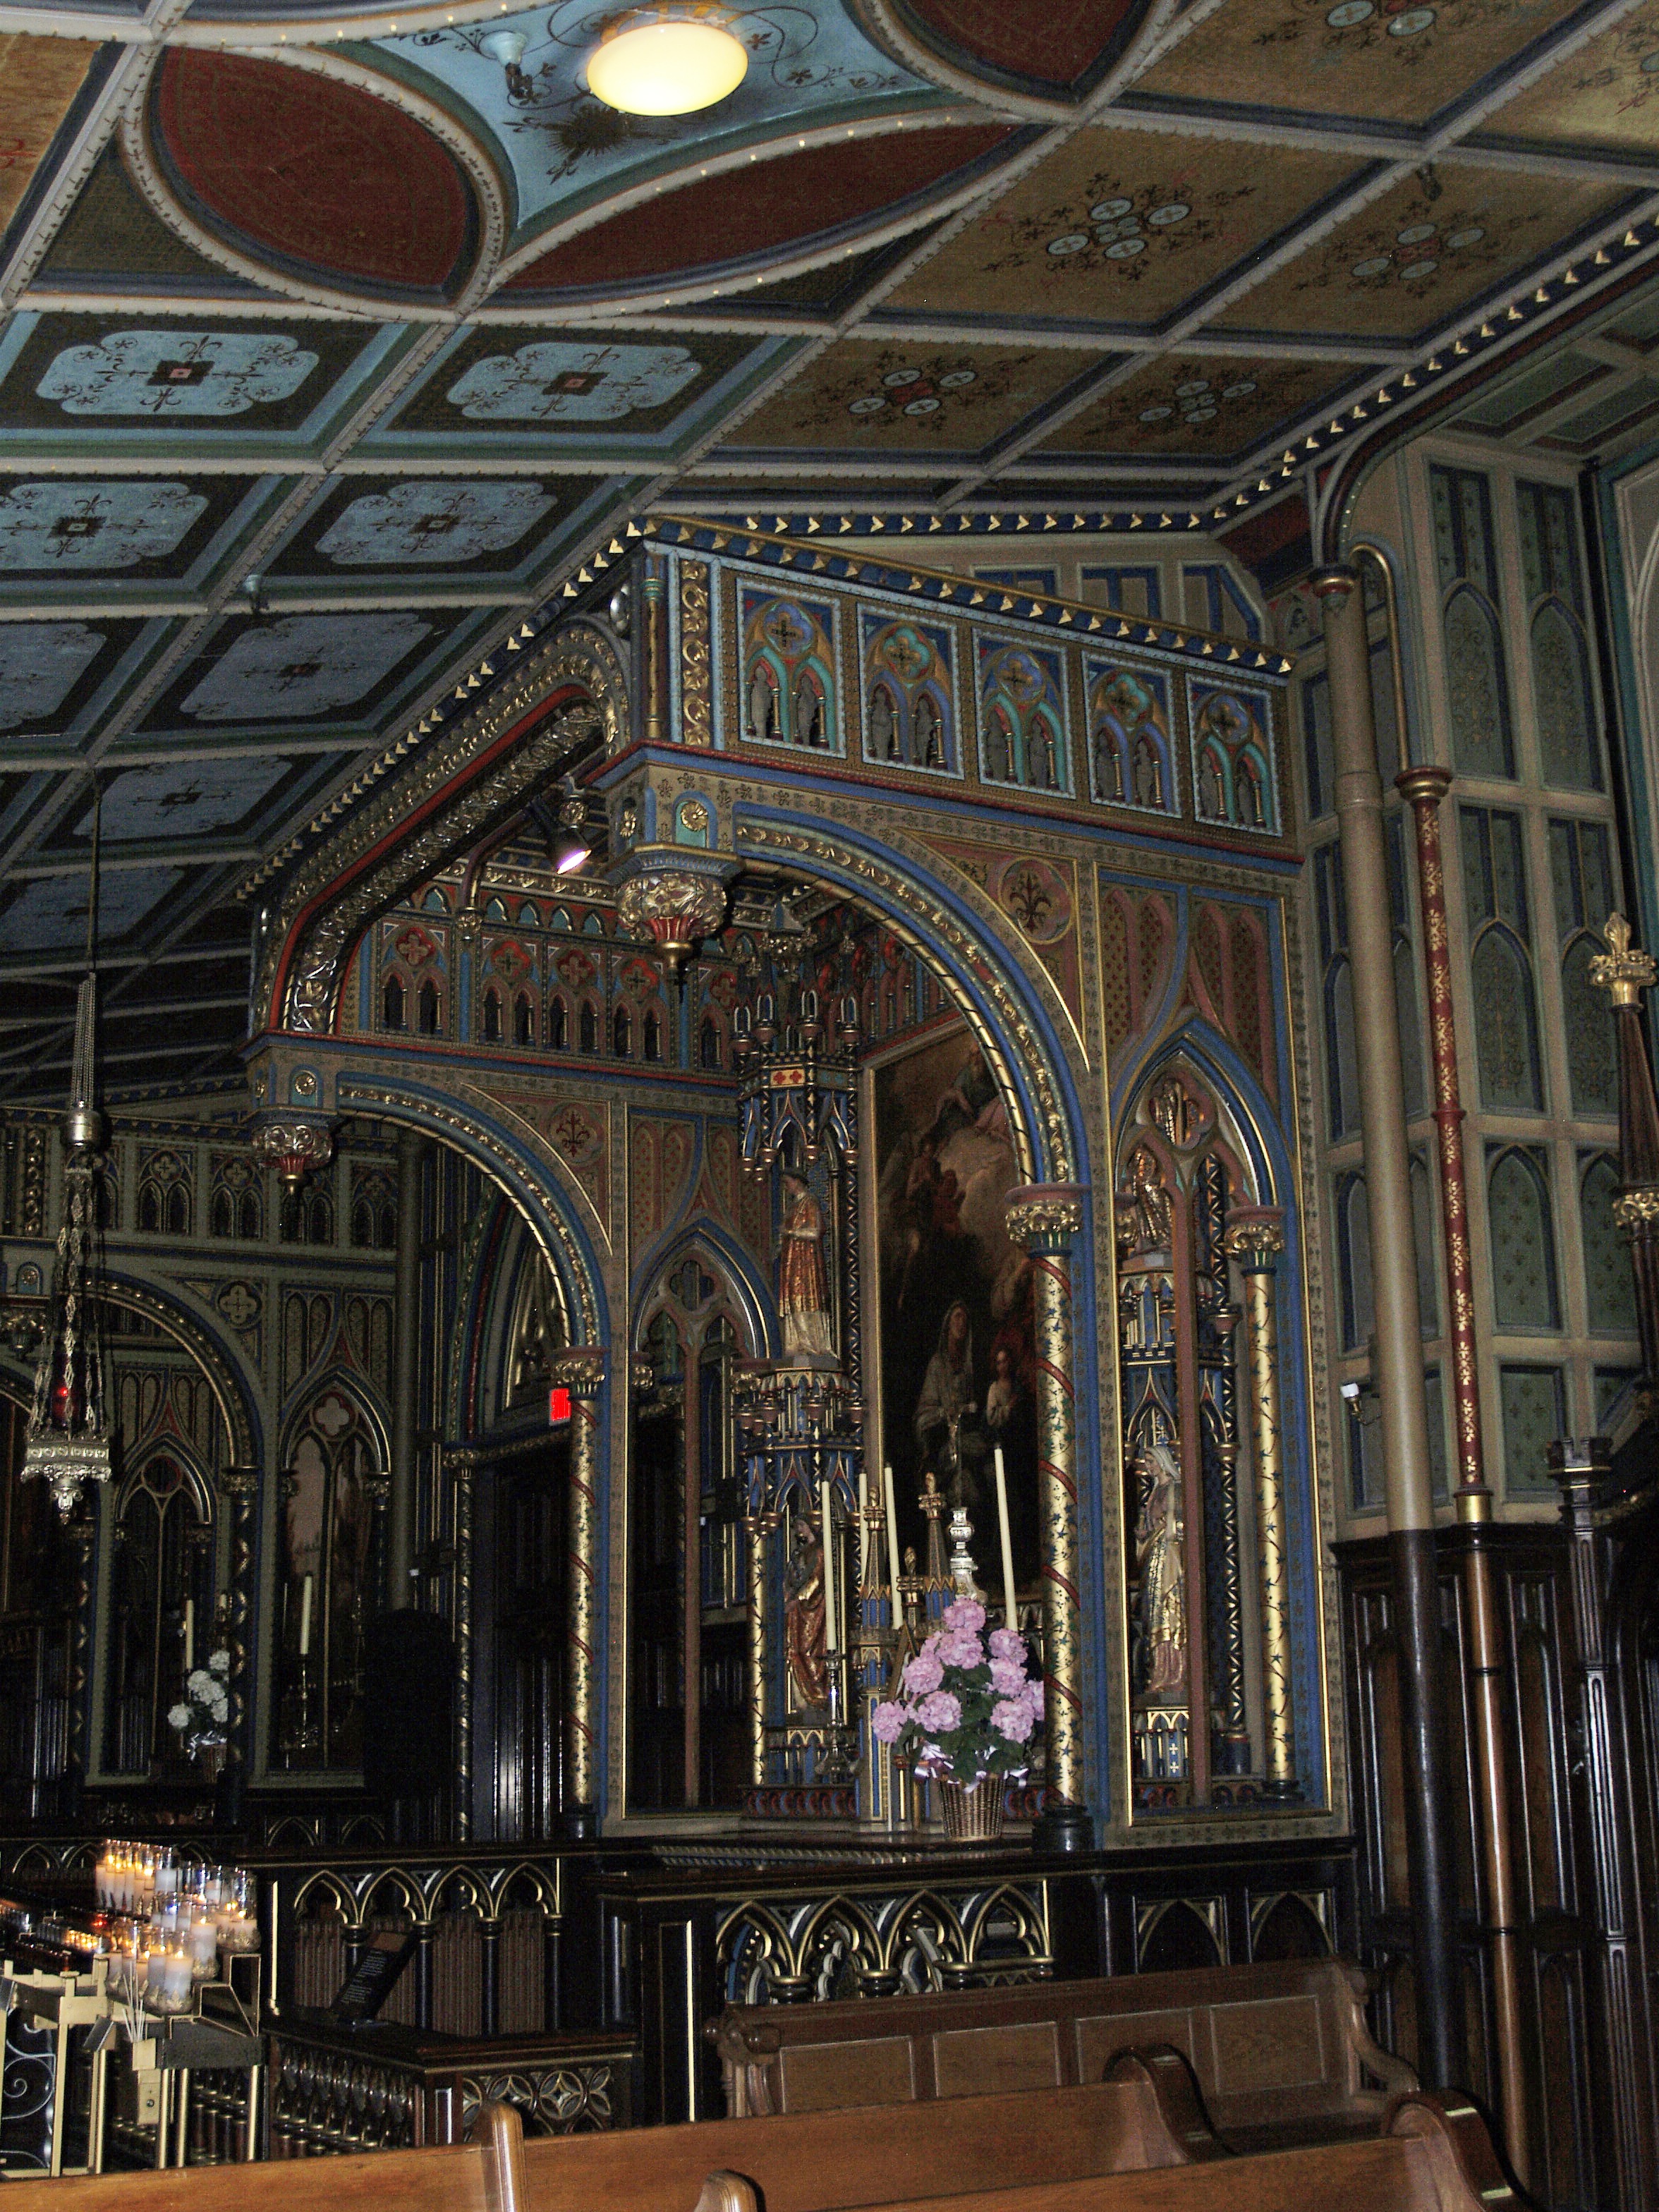
building, palace, monument, religion, landmark, church, cathedral, chapel, historic, place of worship, religious, catholic, canada, synagogue, christianity, famous, heritage, historical, basilica, montreal